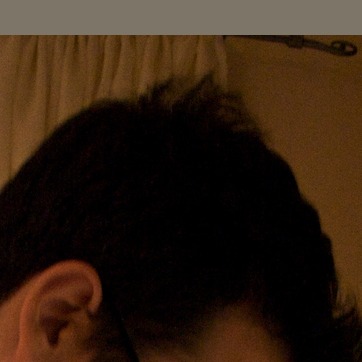
Material: hair